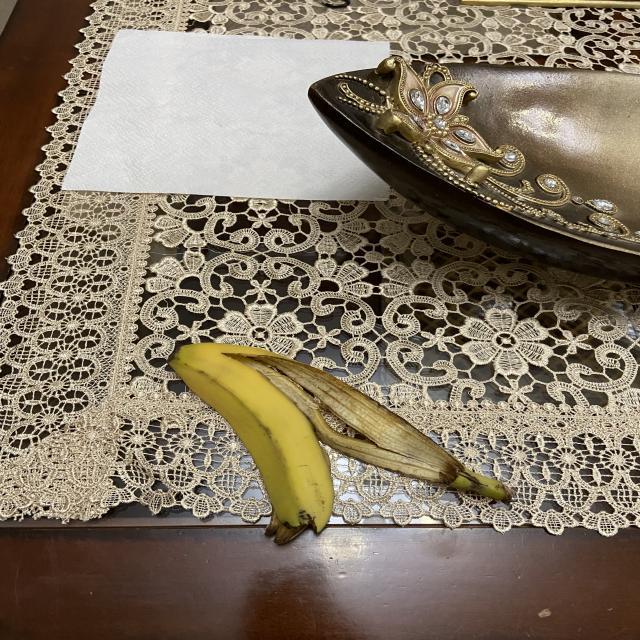
Label: bananas